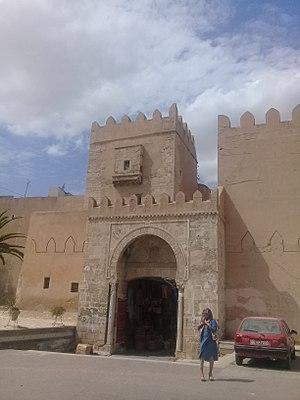
Vue de Bab Diwan, une des voies d'accès à la médina de Sfax